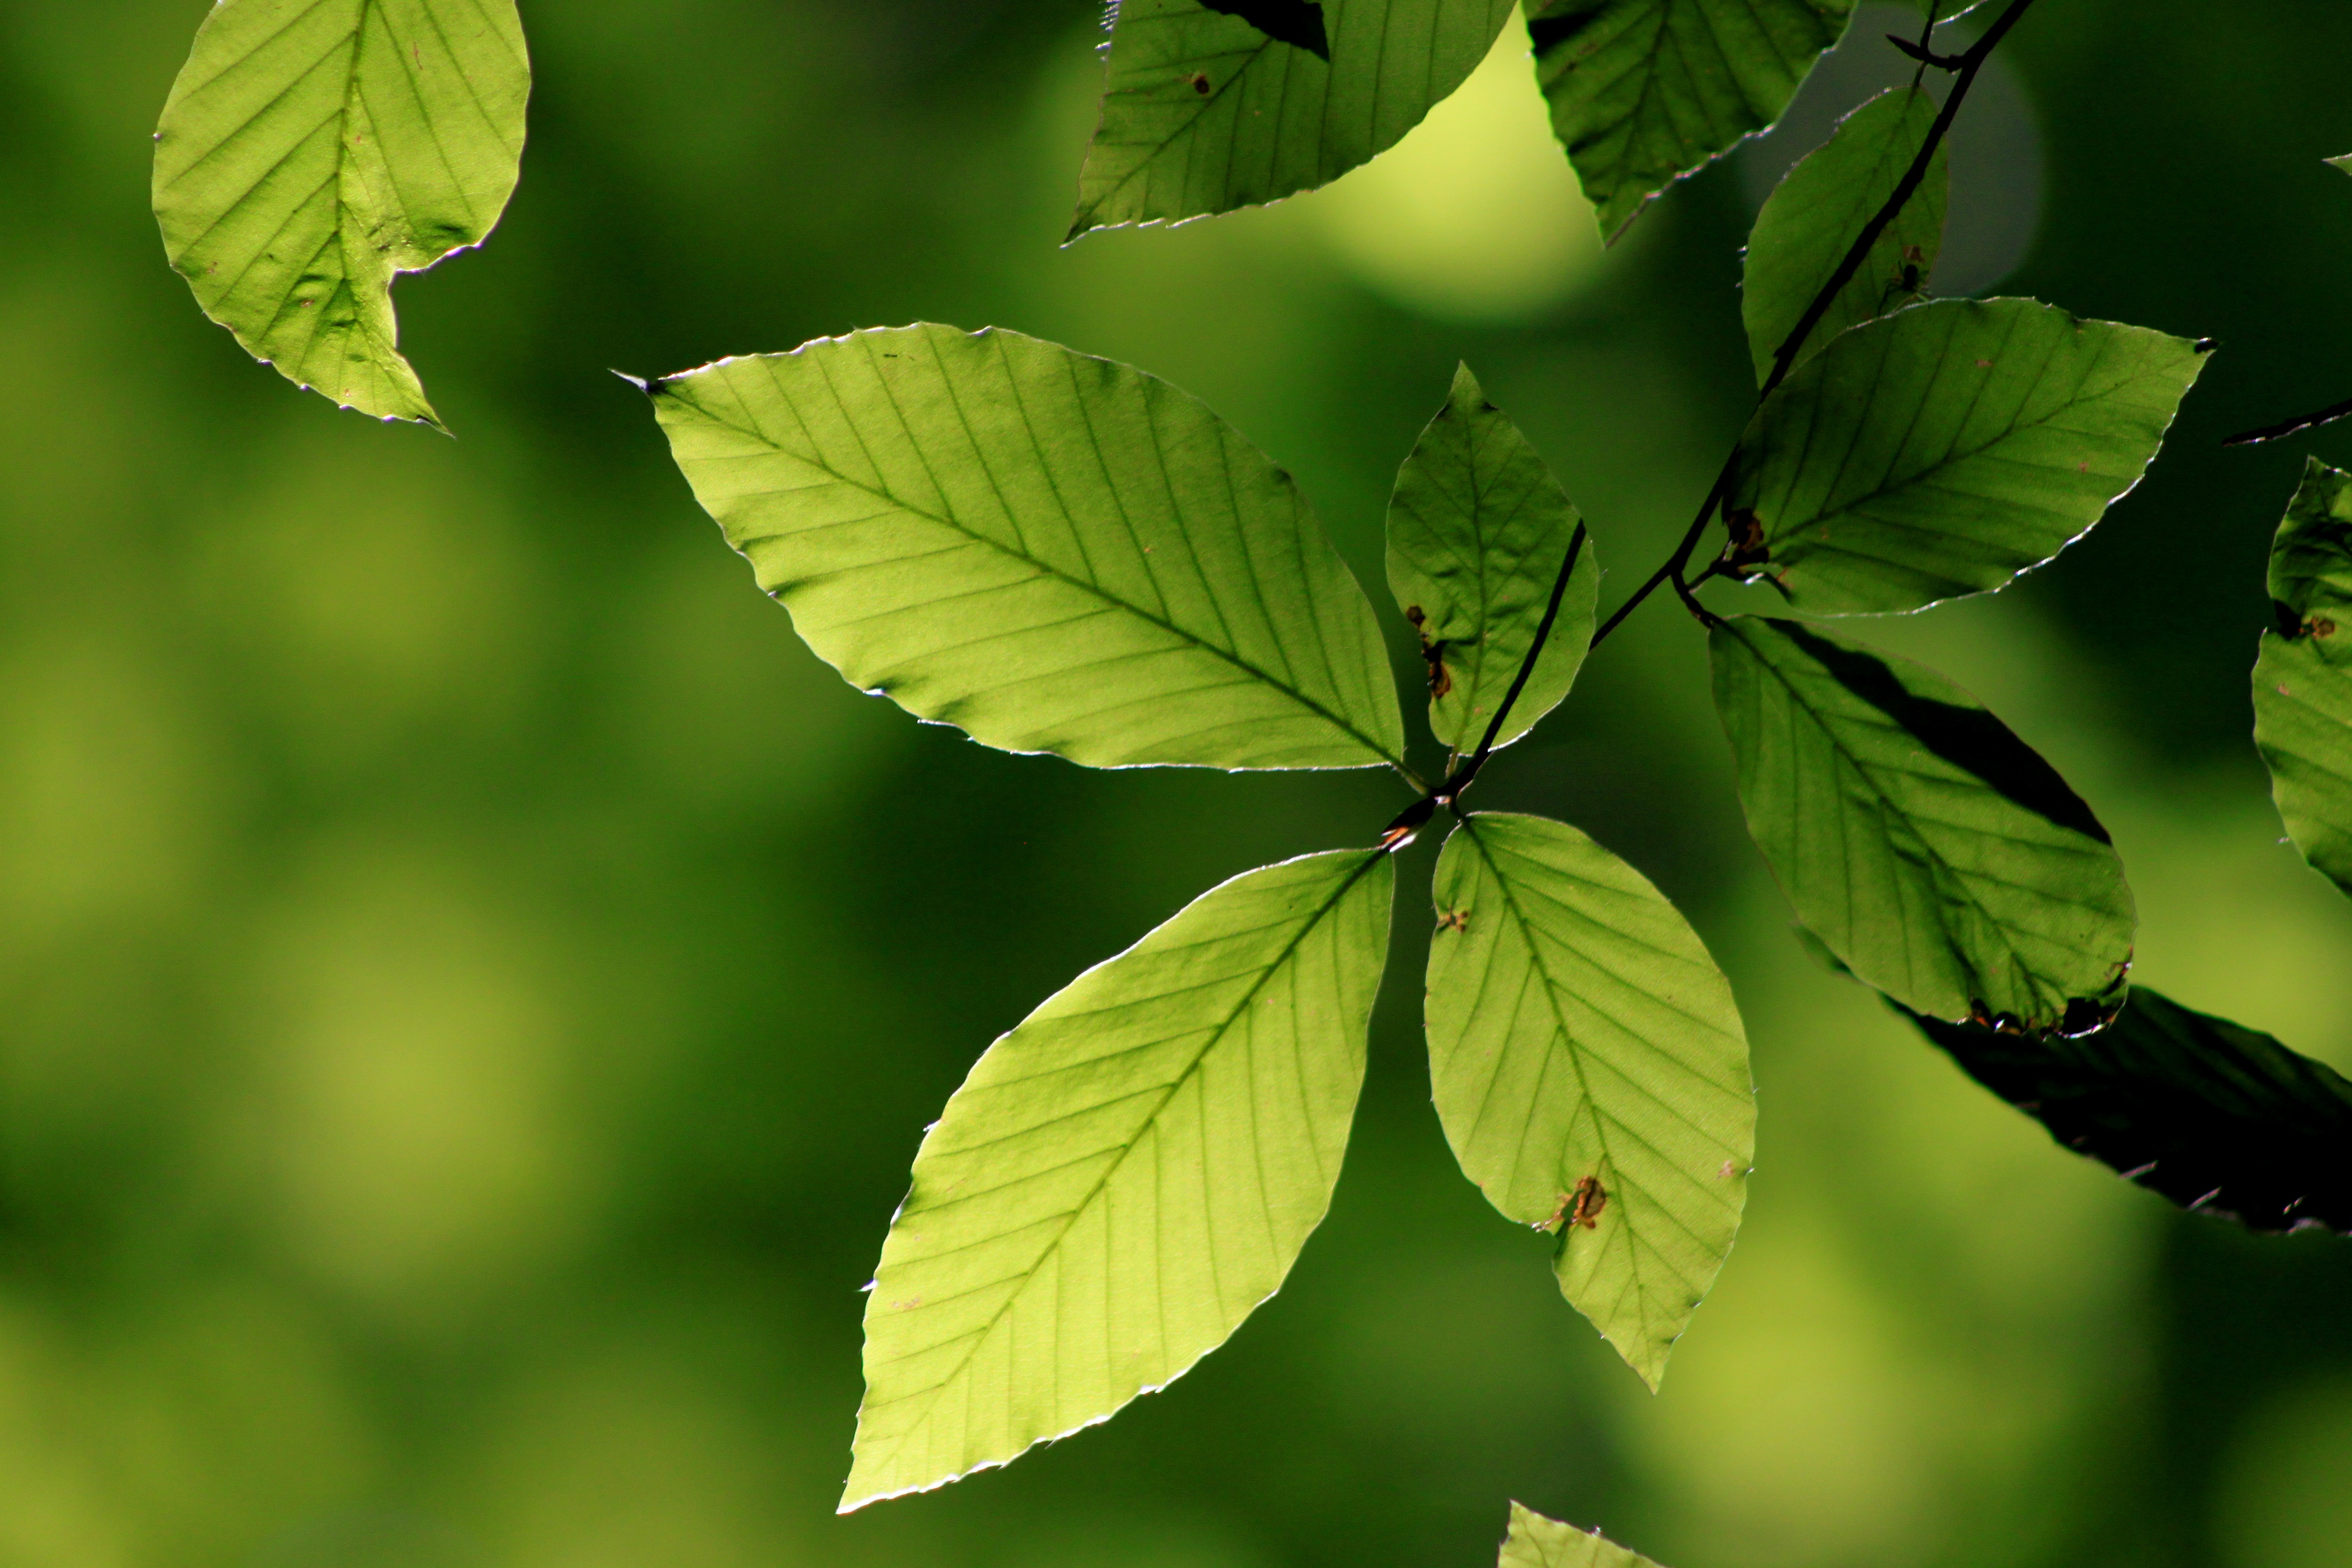
tree, nature, branch, plant, sunlight, leaf, flower, green, botany, flora, leaves, turkey, deciduous, macro photography, reverse light, flowering plant, plant stem, woody plant, land plant